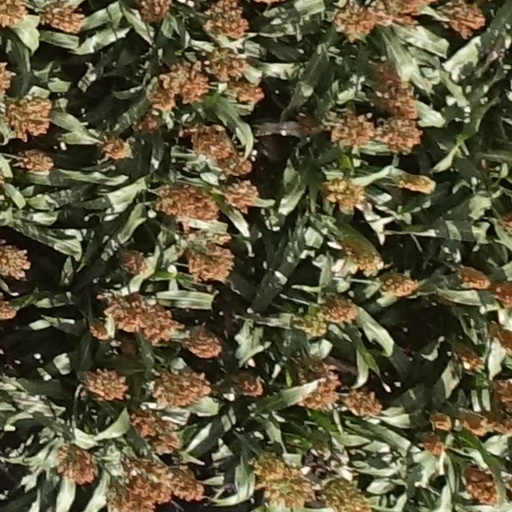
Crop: sorghum